Ferrari 328

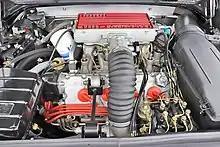
Ferrari 328 Transverse Engine F105CB

Ferrari gave the 328 its only major mechanical update late in the 1988 model year. This mostly “analog” car became a bit more “digital” with the fitting of an anti-lock braking system (ABS) to its ventilated disc brakes. This necessitated a redesign of the suspension geometry to provide negative offset. The overall upgrade required the incorporation of convex hub 16-inch alloy wheels replacing the previous concave versions. Thus the original flat spoke "star" wheels became a convex design, in the style as fitted to the 3.2 Mondial models. The update began with chassis number 76626 (February 1988) and the improved suspension and convex wheels were used whether the car was fitted with ABS or not. In Europe, ABS was an option for all mid-1988 and 1989 models. In the US, mid-1988 models did not have ABS while all MY 1989's did. The mid-1988 models are often referred to as MY 1988 1/2. The wheel changes are a visual differentiator for the later models. In 1988 and 1989, the side view door mirrors also wore small Cavallino Rampante emblems.